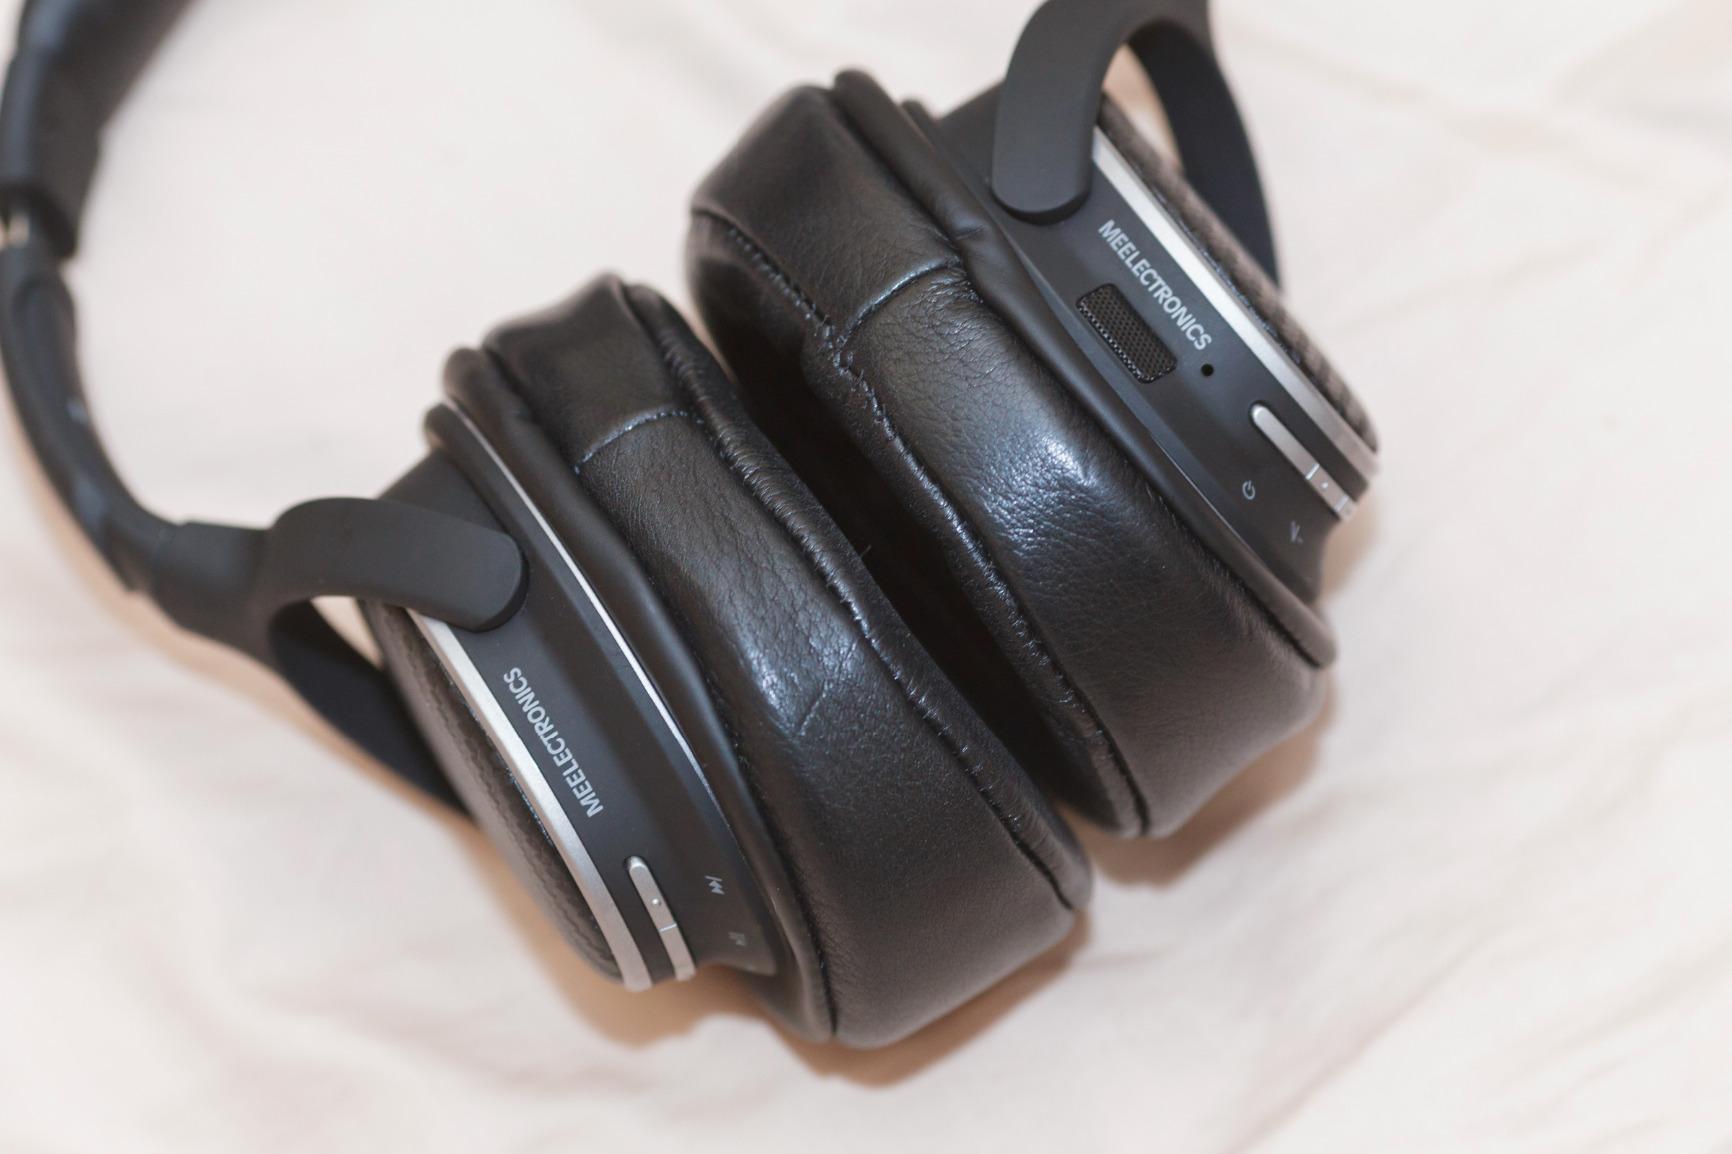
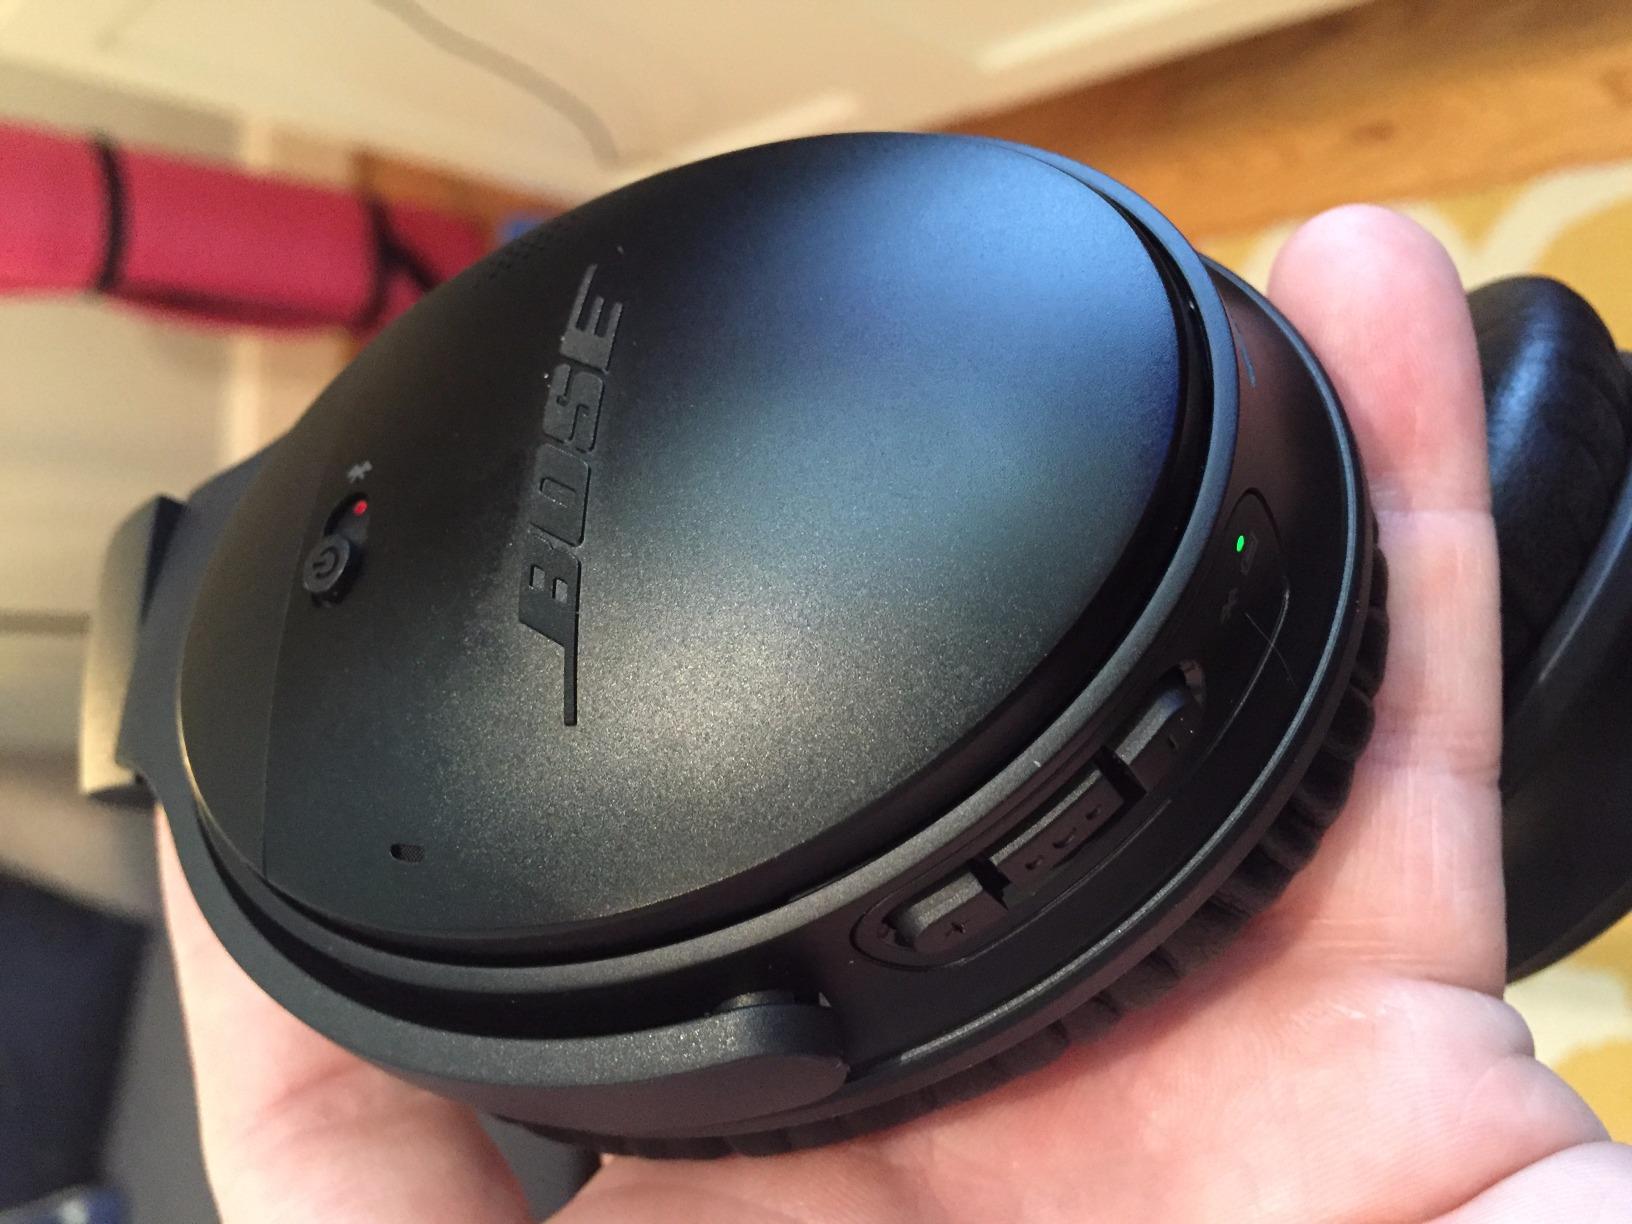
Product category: headphones
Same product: no